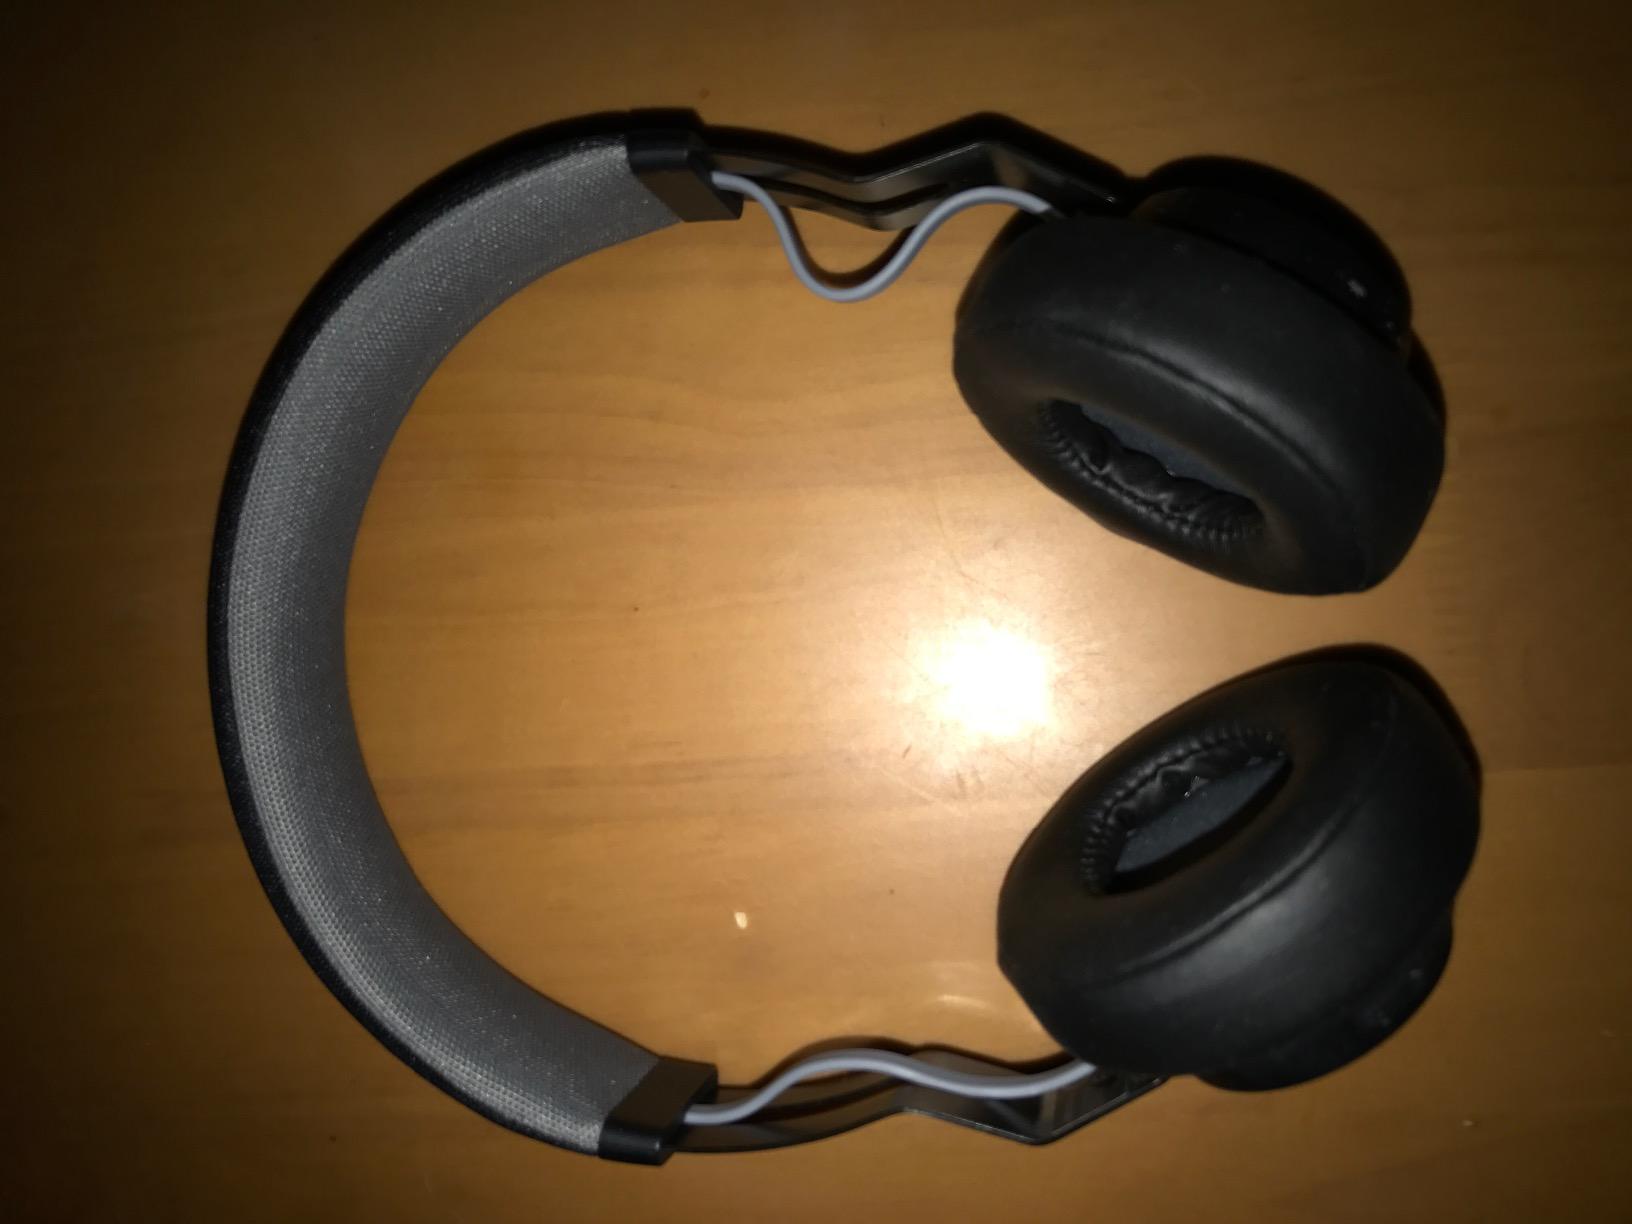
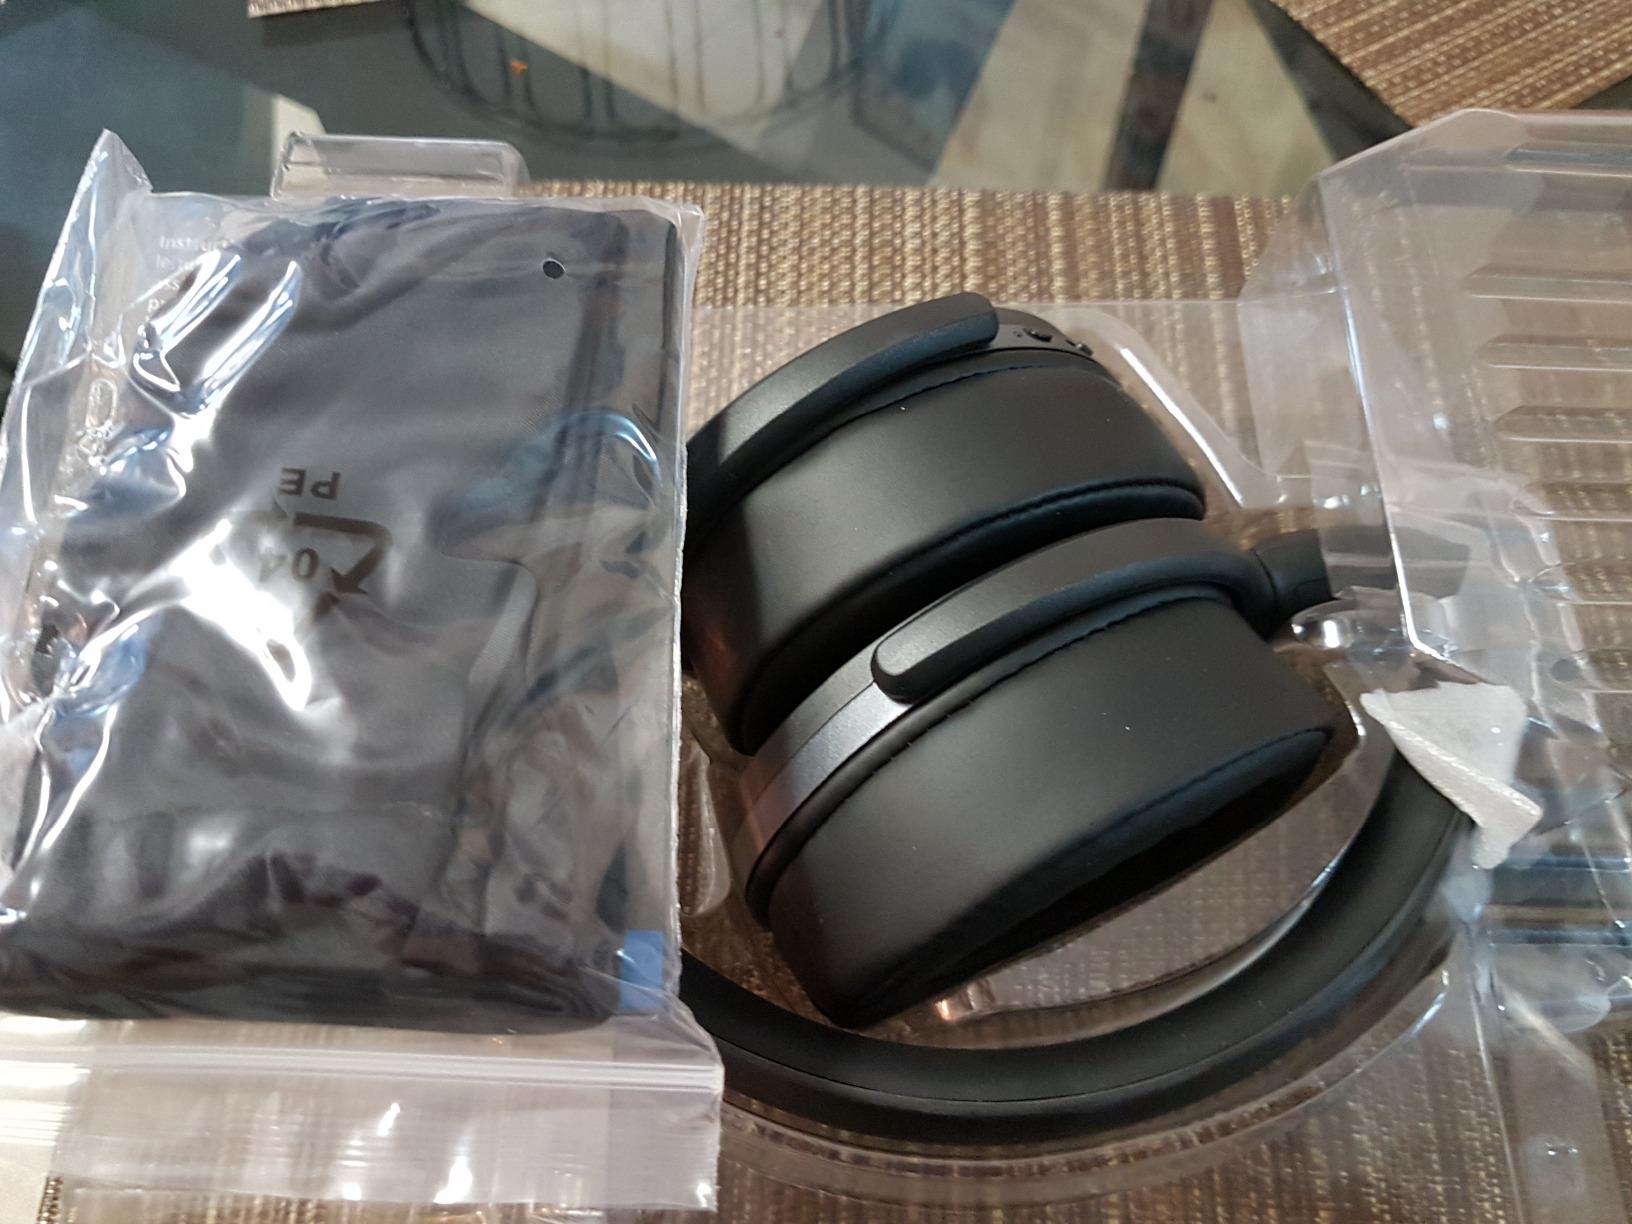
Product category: headphones
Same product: no